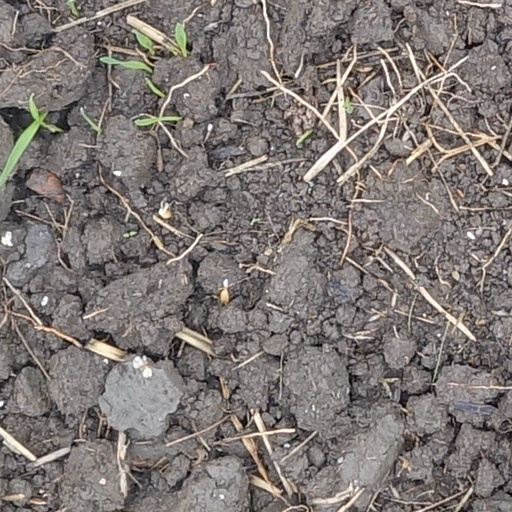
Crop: wheat